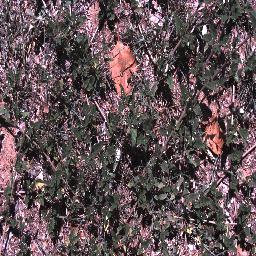
Label: negative